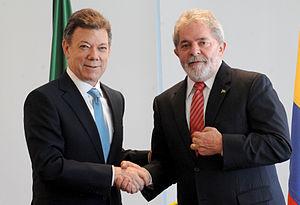
L’histoire de la Colombie commence il y a plus de 20 000 ans. Différentes civilisations amérindiennes se développent dès cette époque, dont la plus influente est celle du peuple Chibcha. Celui-ci domine le centre du pays lorsque Christophe Colomb « découvre » l'Amérique en 1492.